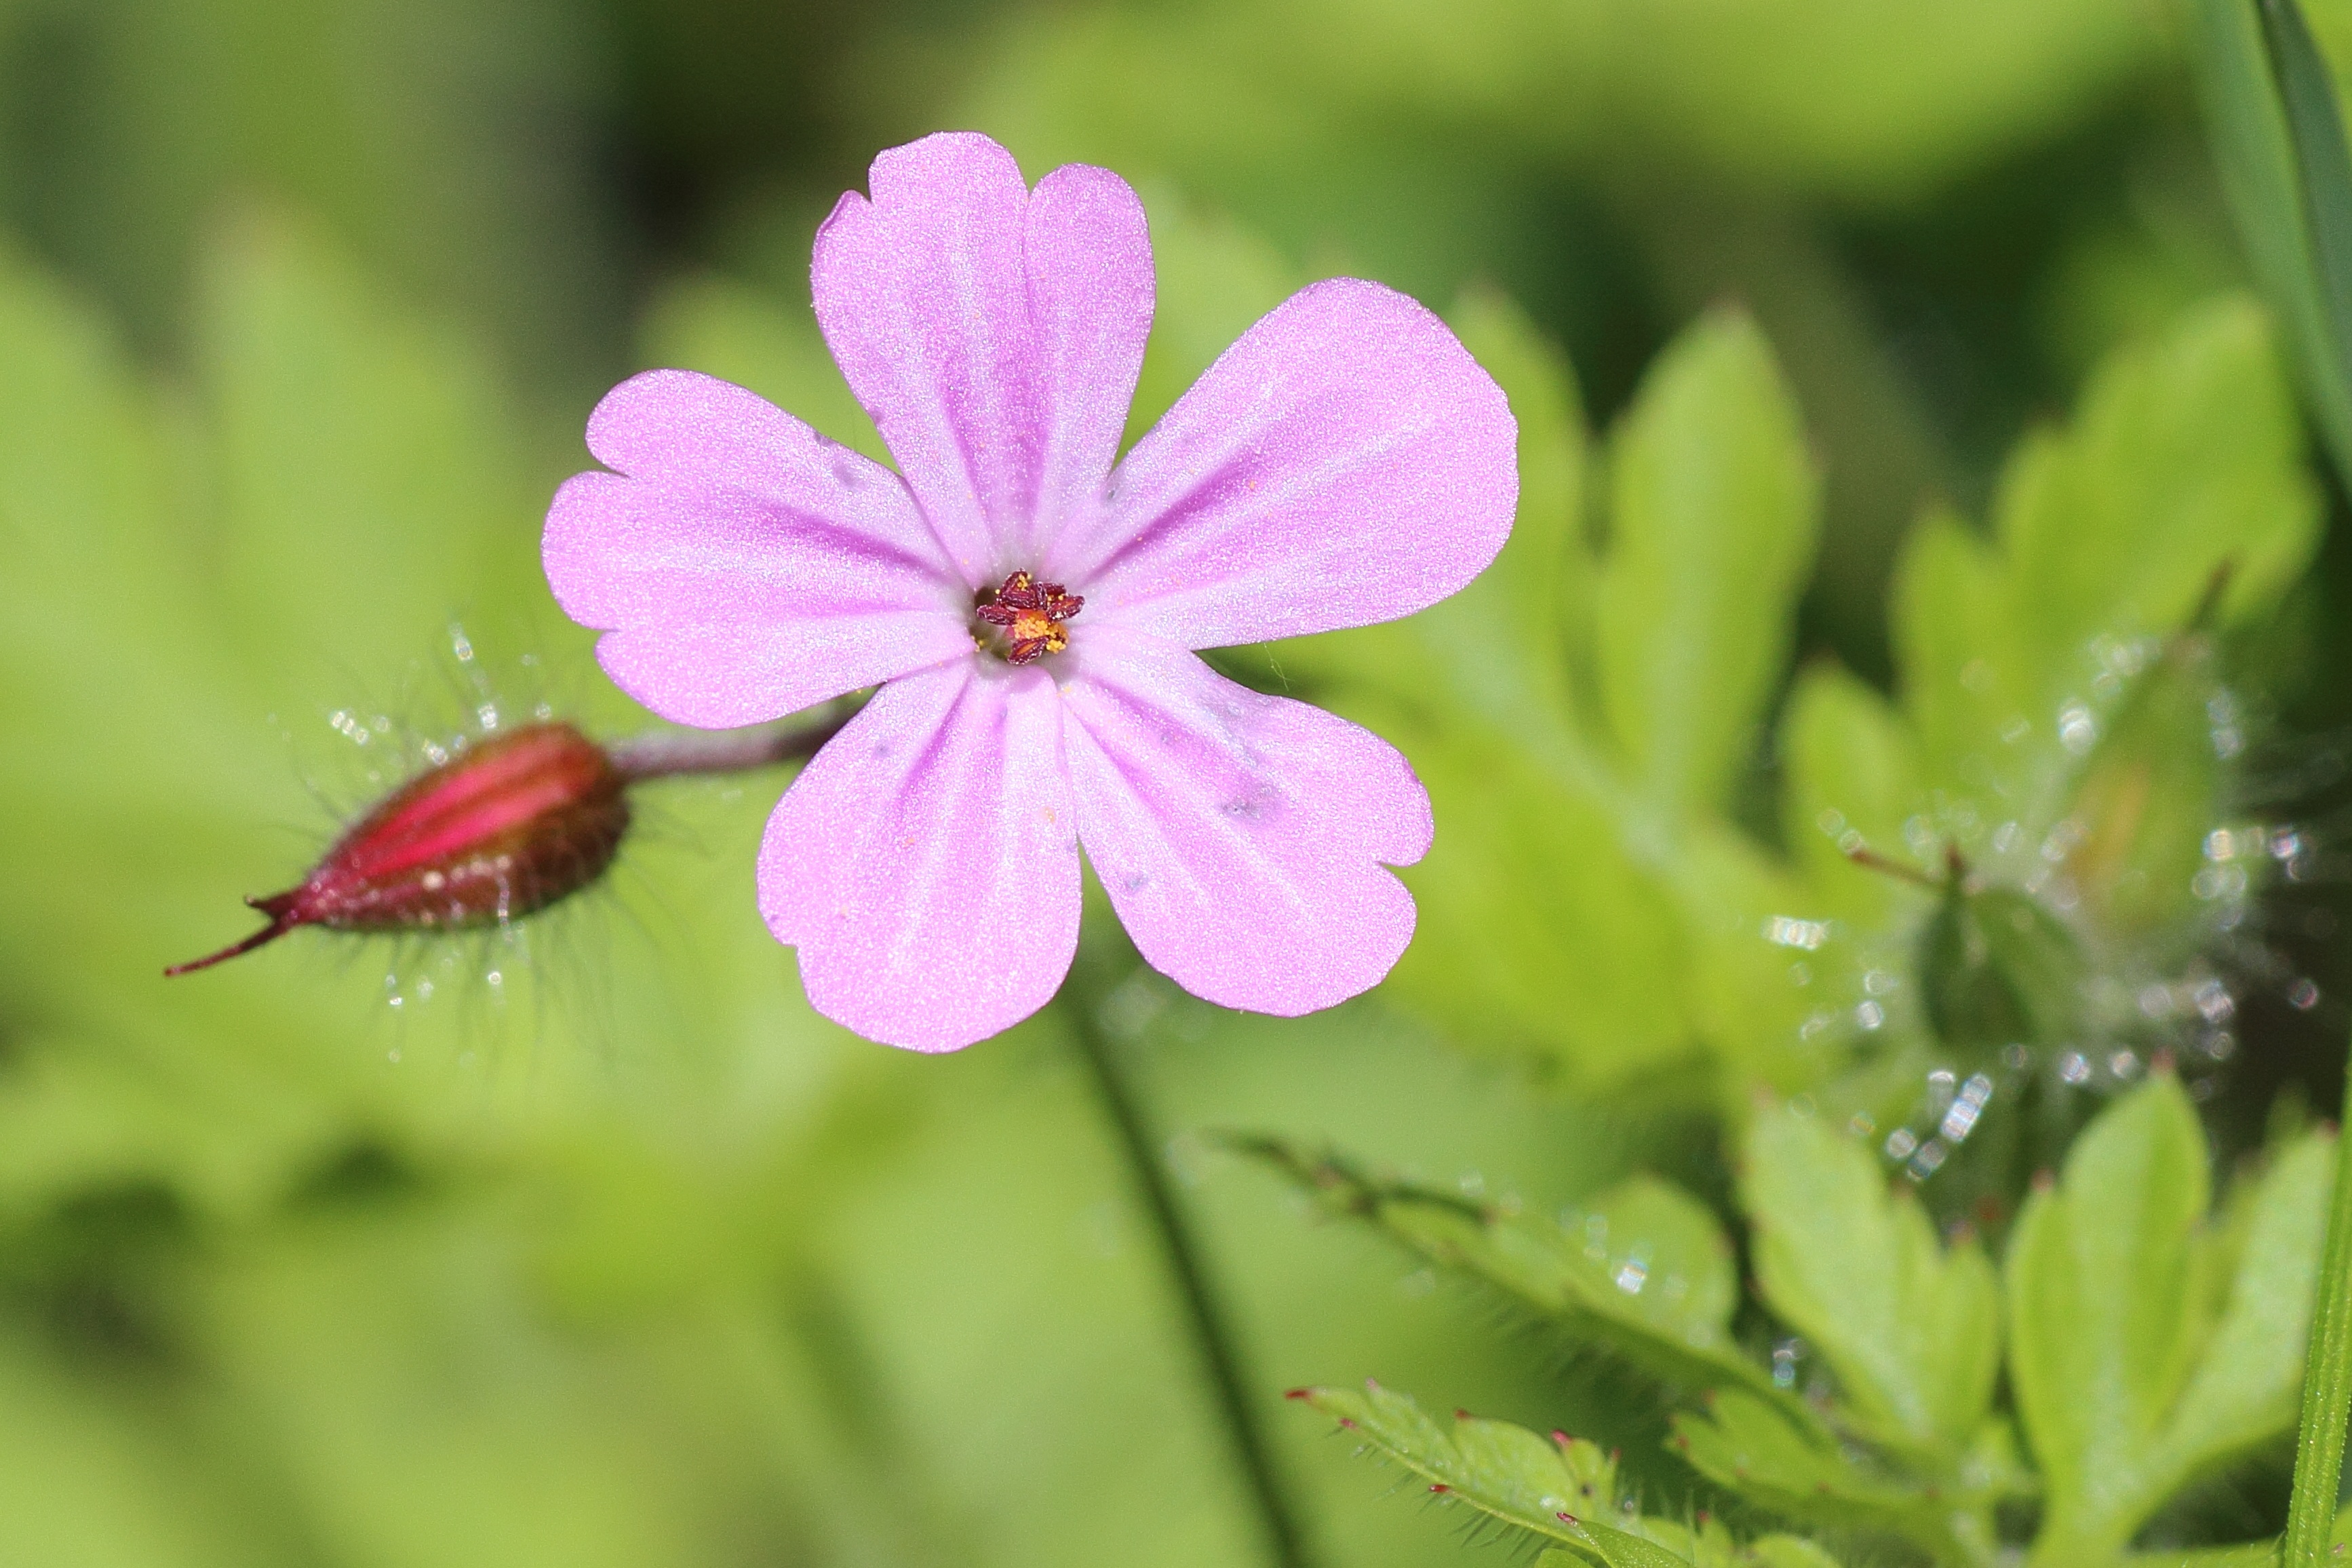
nature, forest, blossom, plant, flower, petal, bloom, botany, pink, close, flora, wildflower, close up, roadside, bud, macro photography, flowering plant, annual plant, plant stem, land plant, pink family